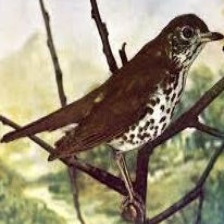
Species: WOOD THRUSH
Scientific name: HYLOCICHLA MUSTELINA